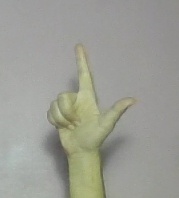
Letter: laam